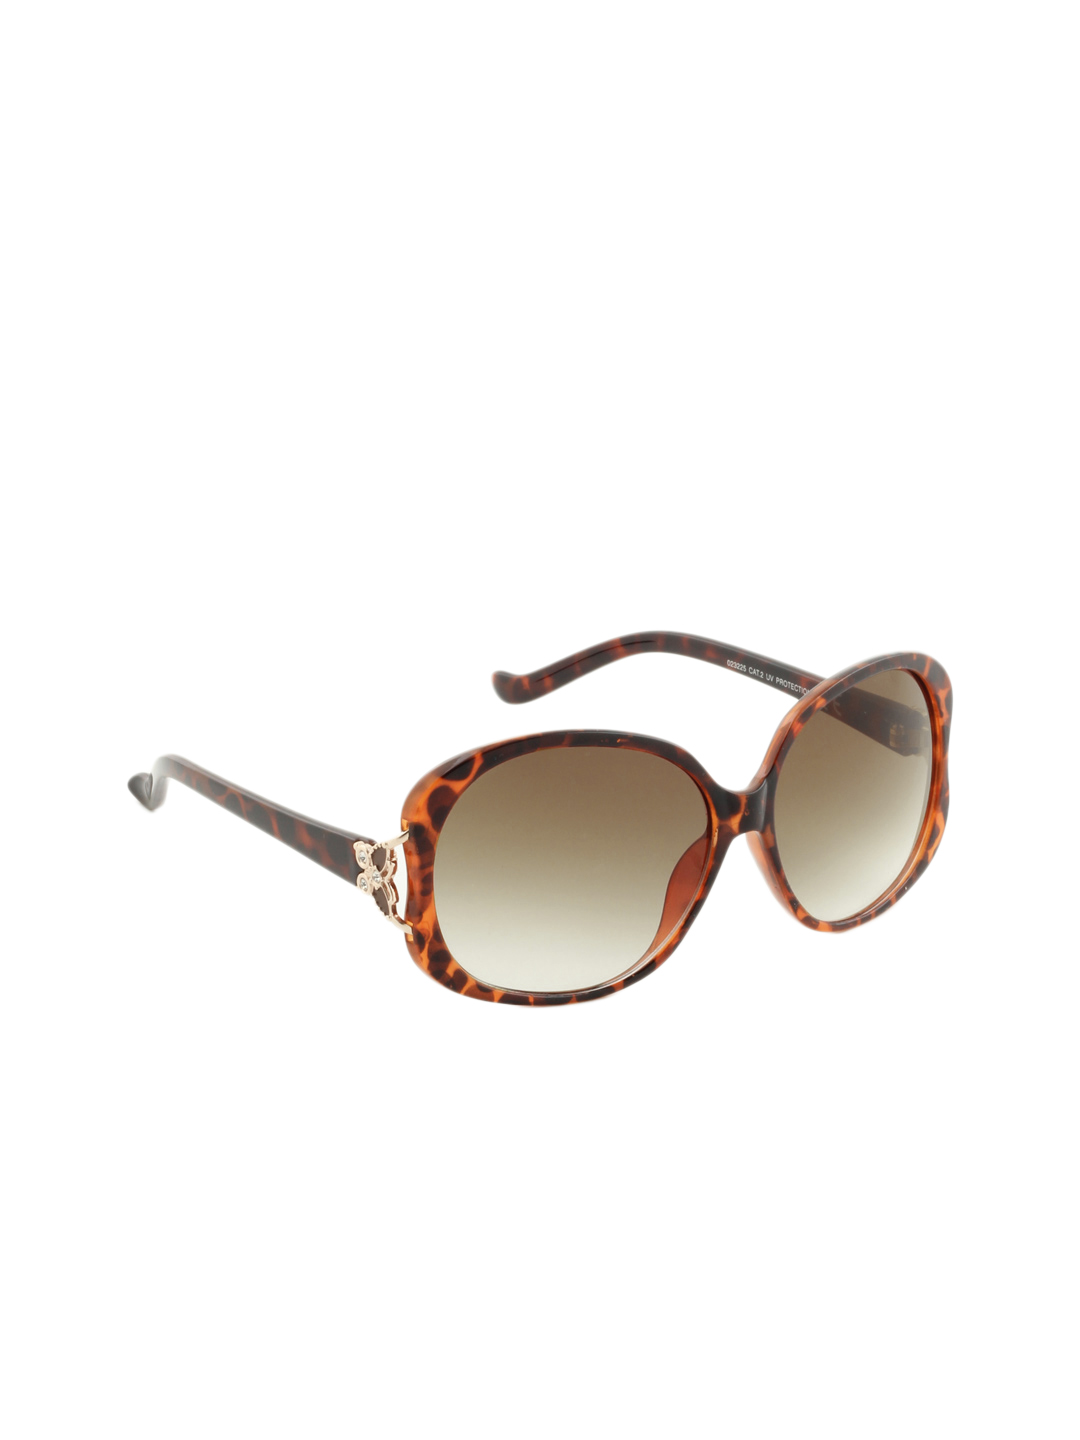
Stoln Women Brown Sunglasses
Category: Accessories / Eyewear / Sunglasses
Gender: Women
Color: Brown
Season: Winter 2016
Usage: Casual